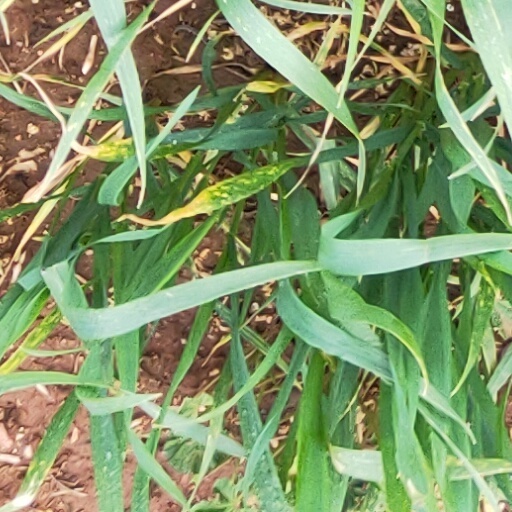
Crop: wheat